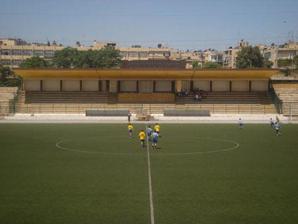
Building: 7 April Stadium (Aleppo)
Country: Syria
Year built: 1948
Sports stadium in Aleppo, Syria 7 April Stadium Al-Baladi Stadium الملعب البلدي Full name 7 April Stadium Former names Al-Baladi Stadium Location Ismailiyah district, Aleppo , Syria Coordinates 36°12′04″N 37°08′09″E / 36.2010°N 37.1357°E / 36.2010; 37.1357 Owner Government of Syria Operator General Sports Federation of Syria Capacity 12,000 Field size 105 x 68 m Surface Artificial turf Opened 1948 Tenants Al-Yarmouk SC Aleppo Jalaa SC Shorta Aleppo SC Ommal Aleppo SC 7 April Stadium ( Arabic : ملعب السابع من نيسان ) is a football stadium in the Syrian city of Aleppo . Opened in 1948, the venue is considered to be the oldest football stadium in Syria. The stadium is home to the Syrian 2nd Division football clubs Al-Yarmouk SC , Jalaa SC , Shorta Aleppo SC and Ommal Aleppo SC . History The stadium was opened as the Aleppo Municipal Stadium in 1948 shortly-after the independence of Syria. In 1977, the stadium was enlarged and the seating capacity was increased to 12,000. In the same year, the stadium was renamed as 7 April Stadium to commemorate the 30th anniversary of the foundation of the Ba'ath Party . During the beginning of the 1980s, the natural grass of the stadium was replaced with a plastic pitch. Later in 2001, an artificial turf was installed. After the breakout of the Syrian Civil War , the stadium remained intact during the Battle of Aleppo between 2012 and 2016 . See also List of football stadiums in Syria References